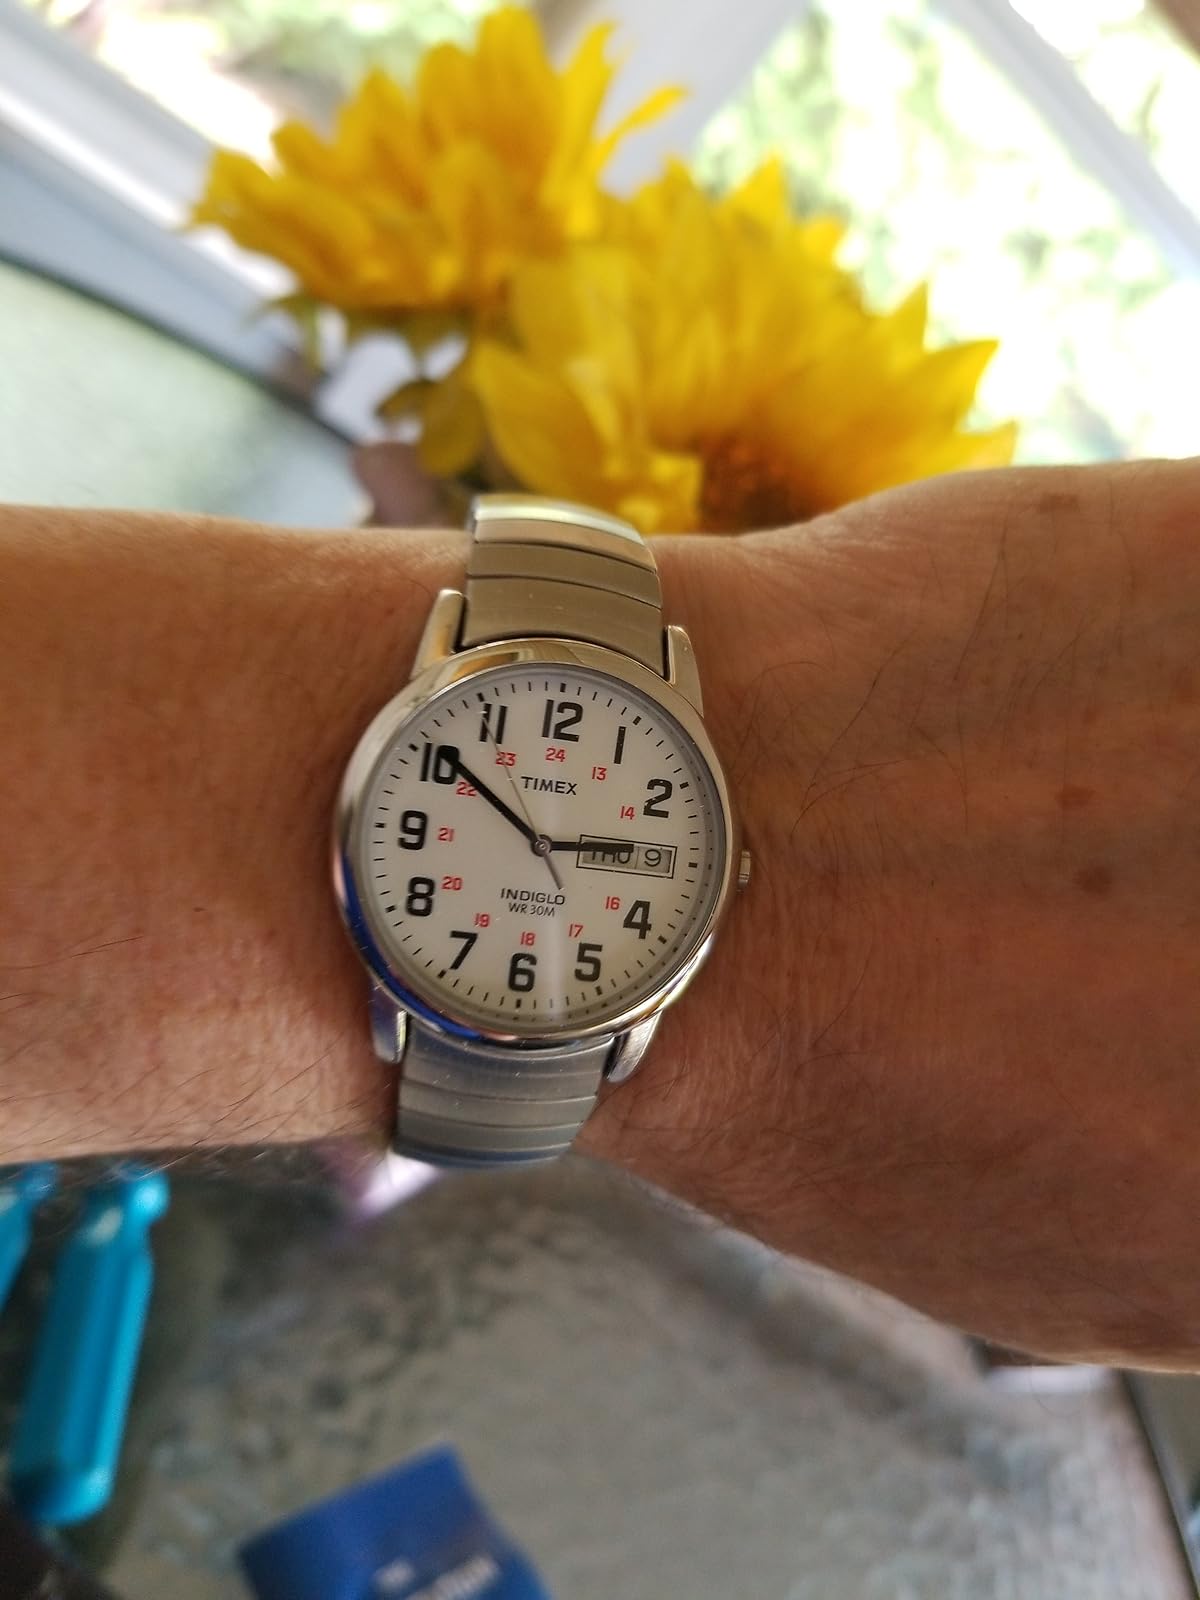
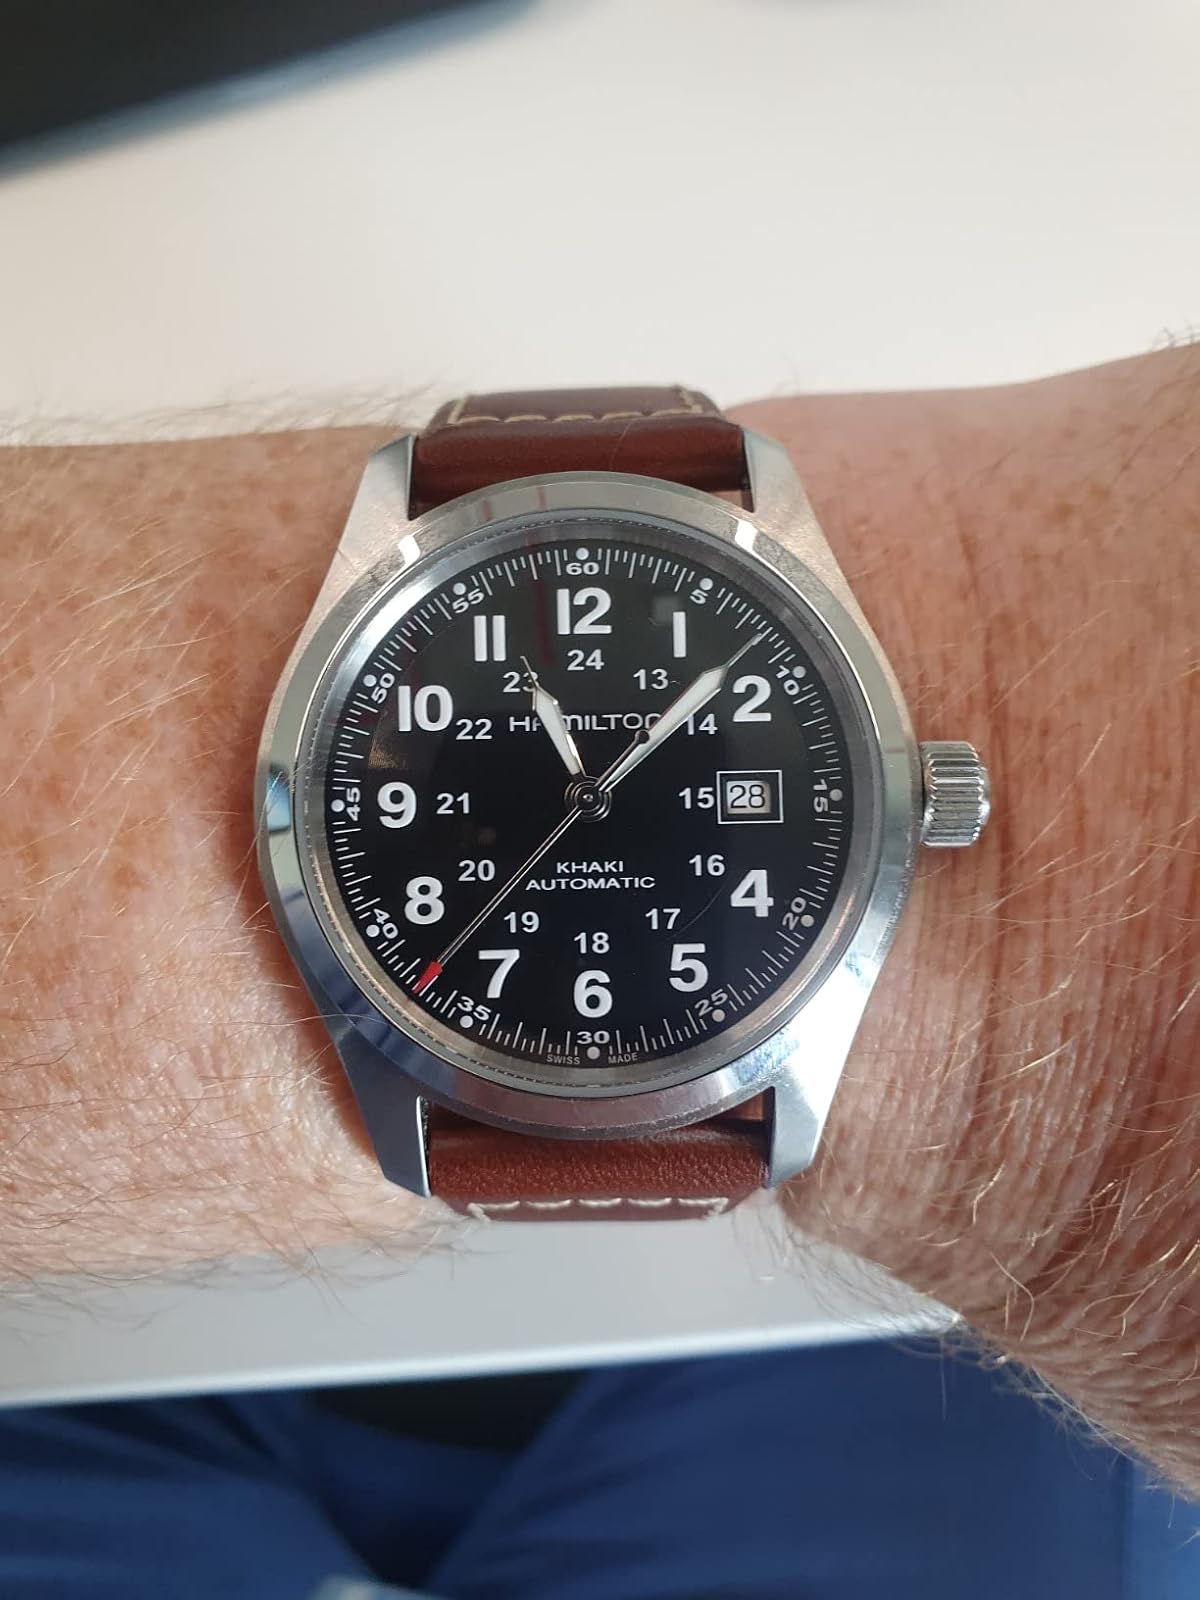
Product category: accessories_watch
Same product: no